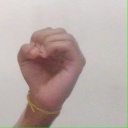
अक्षर: ऊ